Flottille 4F

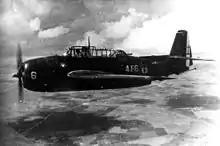
A TBM-3E in the 1950s

The squadron was formed in July 1944 to operate the Douglas SBD Dauntless dive-bomber, it converted to the Grumman TBM-3E Avenger in October 1953. In 1959 the squadron re-equipped with the Breguet Alizé carrier-based anti-submarine aircraft, the squadron operated these aircraft until 1997.